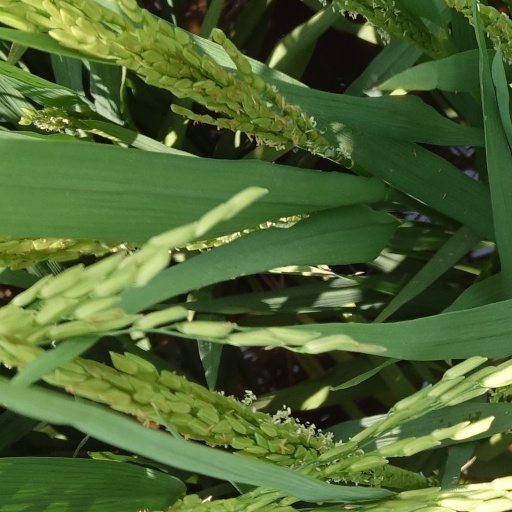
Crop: rice